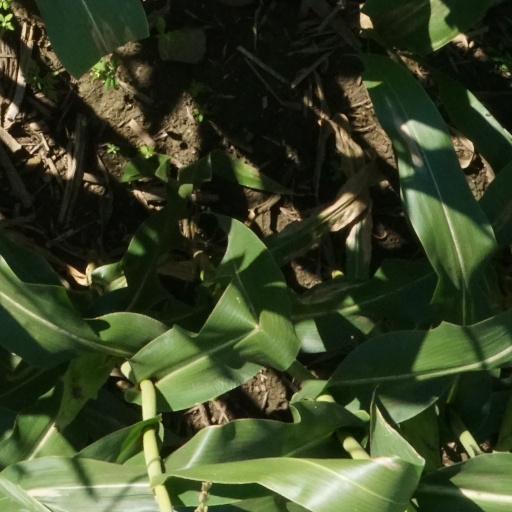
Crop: maize; corn